Main Building (St. Edward's University)

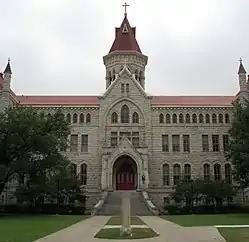
Main entrance, viewed from the north

Main Building is the central administration building of St. Edward's University in Austin, Texas, and formerly also of St. Edward's High School (now defunct). First completed in 1888 and rebuilt after a fire in 1903, Main Building has been listed on the National Register of Historic Places since 1973, along with adjacent Holy Cross Hall.